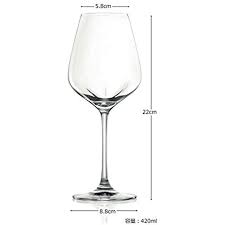
Waste category: glass